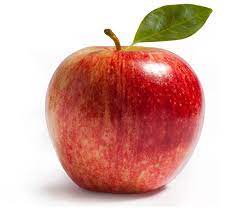
Label: Apple